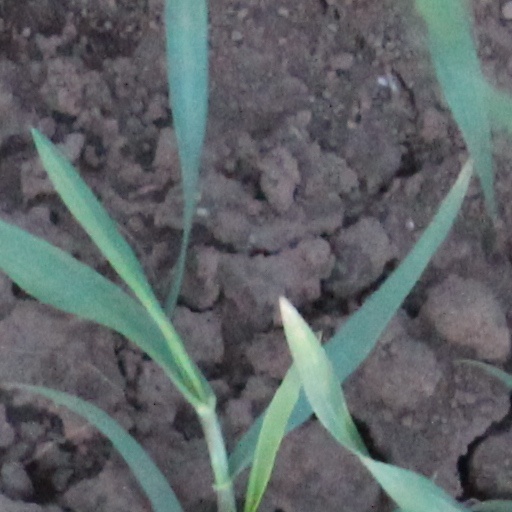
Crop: wheat